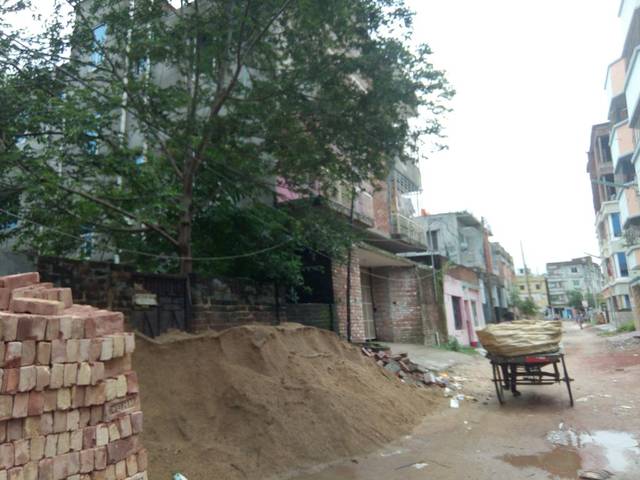
Region: Bangladesh
Coordinates: 23.749, 90.344